Meri Avidzba

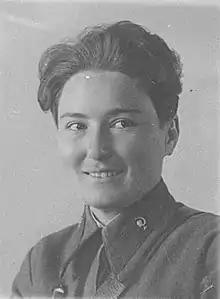
Avidzba, c. 1943

Meri Hafizovna Avidzba (24 January 191712 April 1986) was a Soviet military pilot and navigator and was the first female aviator from Abkhazia. She was awarded two medals for her actions in the Great Patriotic War (1941–1945), where she served as a navigator of the 46th Taman Guards Night Bomber Aviation Regiment, known by the Germans as the "Night Witches". Later in her life, she was elected a Deputy of the Supreme Soviet of Abkhazia.